Daniel arap Moi

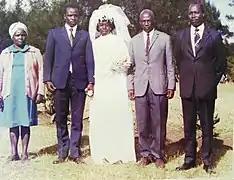
Paul Kiplimo Boit with Daniel arap Moi during his son's wedding in 1972, which was held in Kapkong Primary School

After Kenya gained independence on 12 December 1963, Kenyatta convinced Moi that KADU and KANU should merge to complete the process of decolonisation. Accordingly, KADU dissolved and joined KANU in 1964. The only real challenge to KANU's dominance came from the Kenya People's Union, starting in 1966. That party was banned in 1969, and from that point onward Kenya was a de facto one-party state dominated by the Kĩkũyũ-Luo alliance. However, with an eye on the fertile lands of the Rift Valley populated by members of Moi's Kalenjin tribe, Kenyatta secured their support by first promoting Moi to Minister for Home Affairs in 1964, and then to Vice-President in 1967. As a member of a minority tribe Moi was also an acceptable compromise for the major tribes. Moi was elected to the Kenyan parliament in 1963 from Baringo North. From 1966 until his retirement in 2002, he served as the MP for Baringo Central in addition to his various other offices.